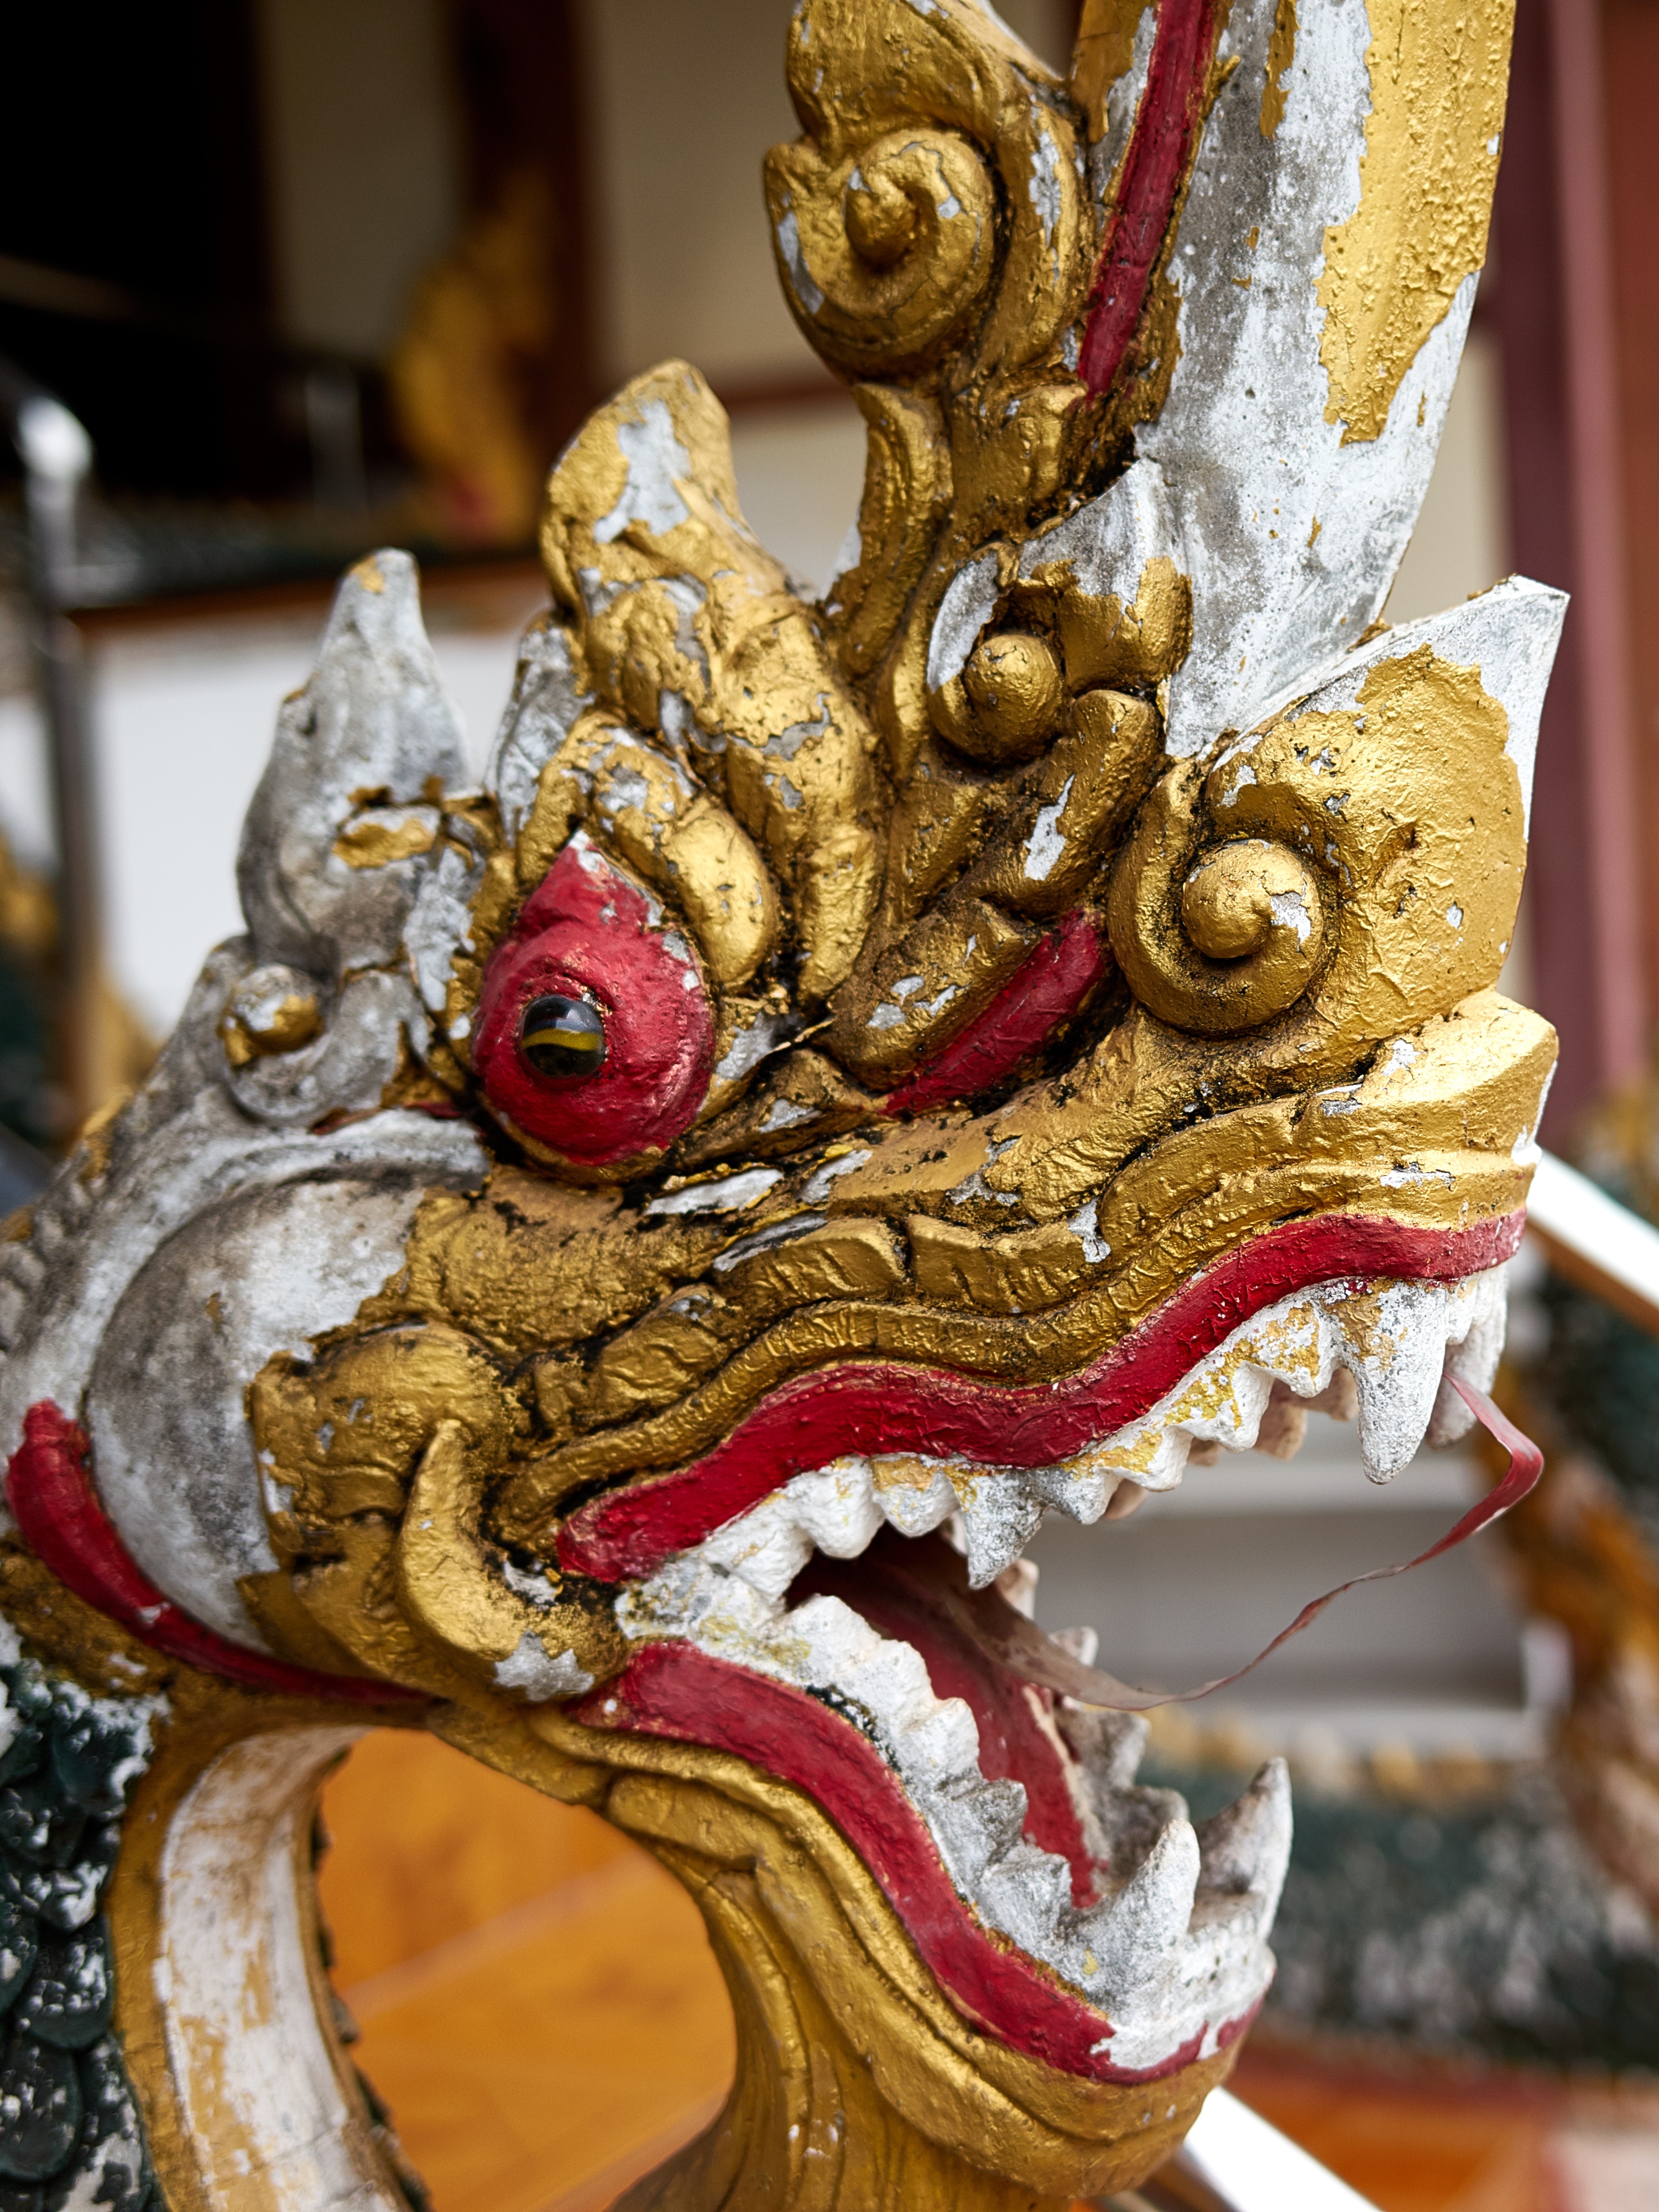
monument, statue, carnival, amusement park, buddhist, buddhism, clothing, art, festival, temple, deity, dragon, carving, spirit, tradition, laos, masque, mythology, vientiane, amusement ride